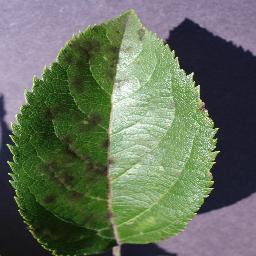
Label: Apple___Apple_scab